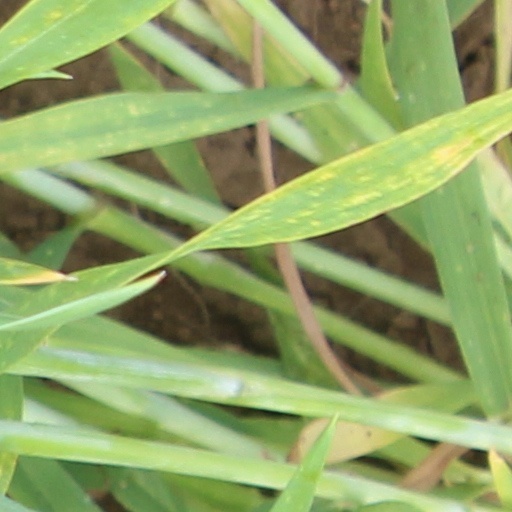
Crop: wheat